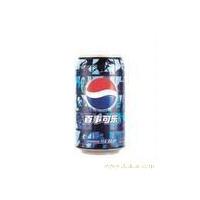
Label: metal